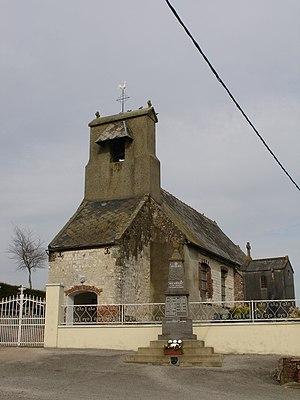
Église d'Aix-en-Ergny
Aix-en-Ergny est une commune française située dans le département du Pas-de-Calais en région Hauts-de-France.
Églises possédant un clocher-mur, ou clocher à peigne, clocher-arcade ou campenard.